Pepe (footballer, born 1983)

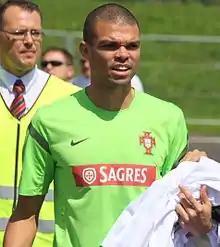
Pepe training with Portugal at Euro 2012

Pepe never represented his native Brazil in any youth category. However, according to the player's father, in 2006, he was contacted by head coach Dunga about a possible call-up, which he declined, stating that once he obtained Portuguese citizenship, he would join its national team. He became naturalised in August 2007 and, on 30 August, was named in the Portugal squad for the first time in view of a UEFA Euro 2008 qualifier against Poland. An injury while training for his club prevented the debut for his adopted country, which would materialise almost four months later, in Portugal's last match in the tournament against Finland on 21 November, a 0–0 home draw.